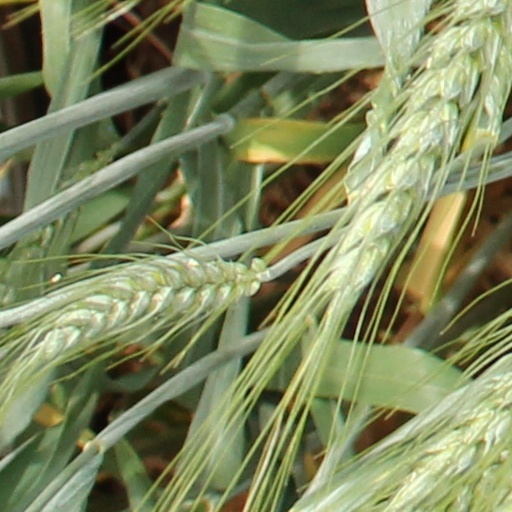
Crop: wheat